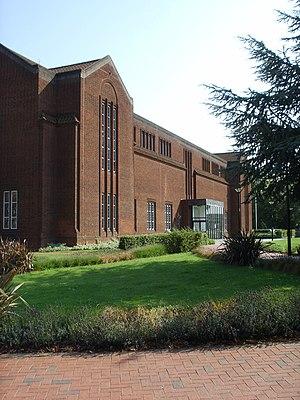
L’université de Southampton est une université britannique située dans la ville de Southampton, sur la côte sud de la Grande-Bretagne. L’université possède une réputation mondiale pour le haut niveau de sa recherche, et est membre du Russell Group.